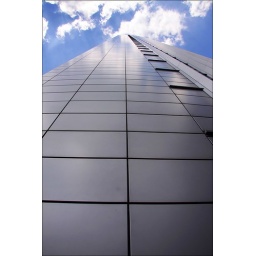
Endless facade of the Pollux tower in Frankfurt am Main / Germany.